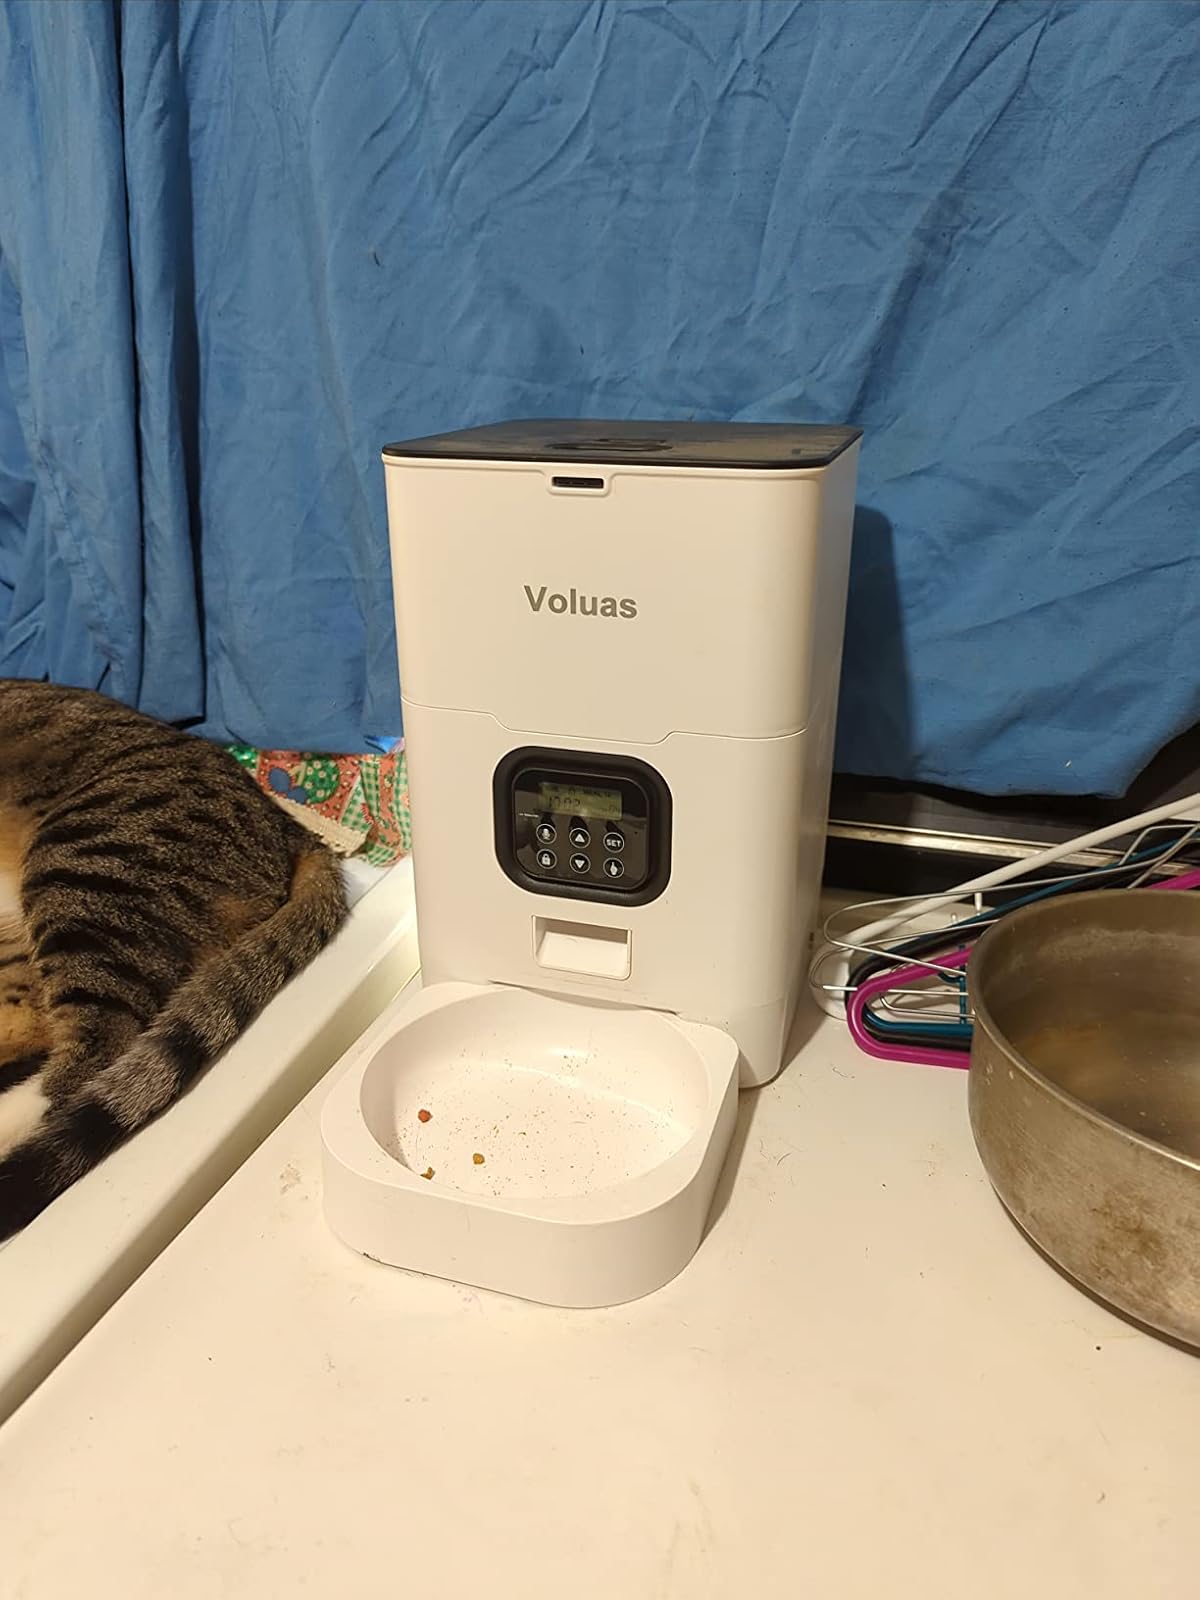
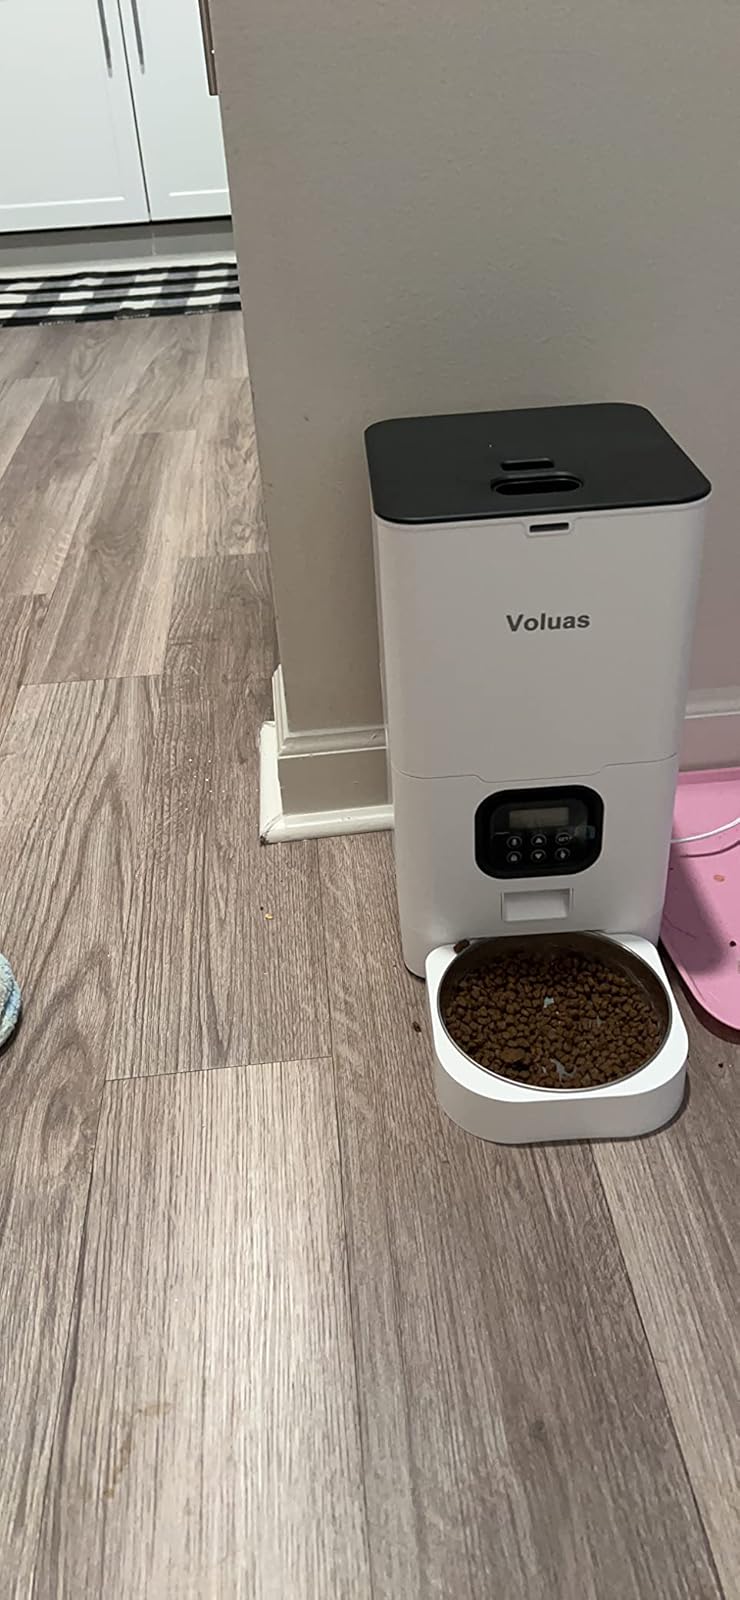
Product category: items_feeder
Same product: yes